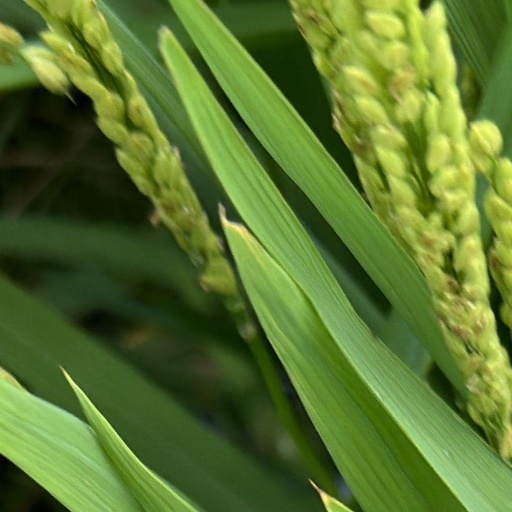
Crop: rice